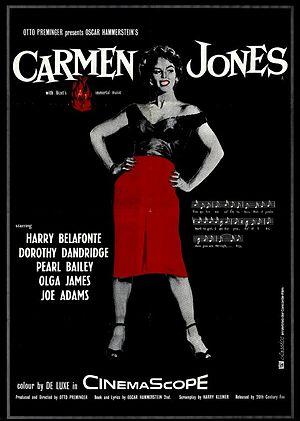
Carmen Jones est un film musical américain d'Otto Preminger, sorti en 1954 aux États-Unis et basé sur la comédie musicale Carmen Jones d'Oscar Hammerstein II, qui fut un des grands succès de Broadway en 1943.